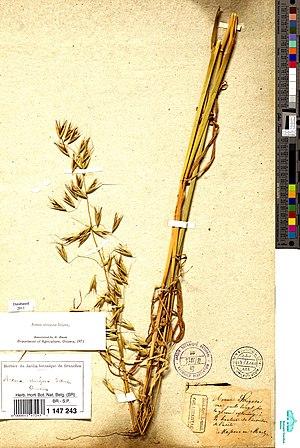
Planche de l'herbier de Marie-Anne Libert conservé dans les collections du Jardin botanique de Meise (Belgique).
Malmedy [malmədi], parfois orthographié Malmédy, est une ville de Belgique située en Région wallonne dans la province de Liège.